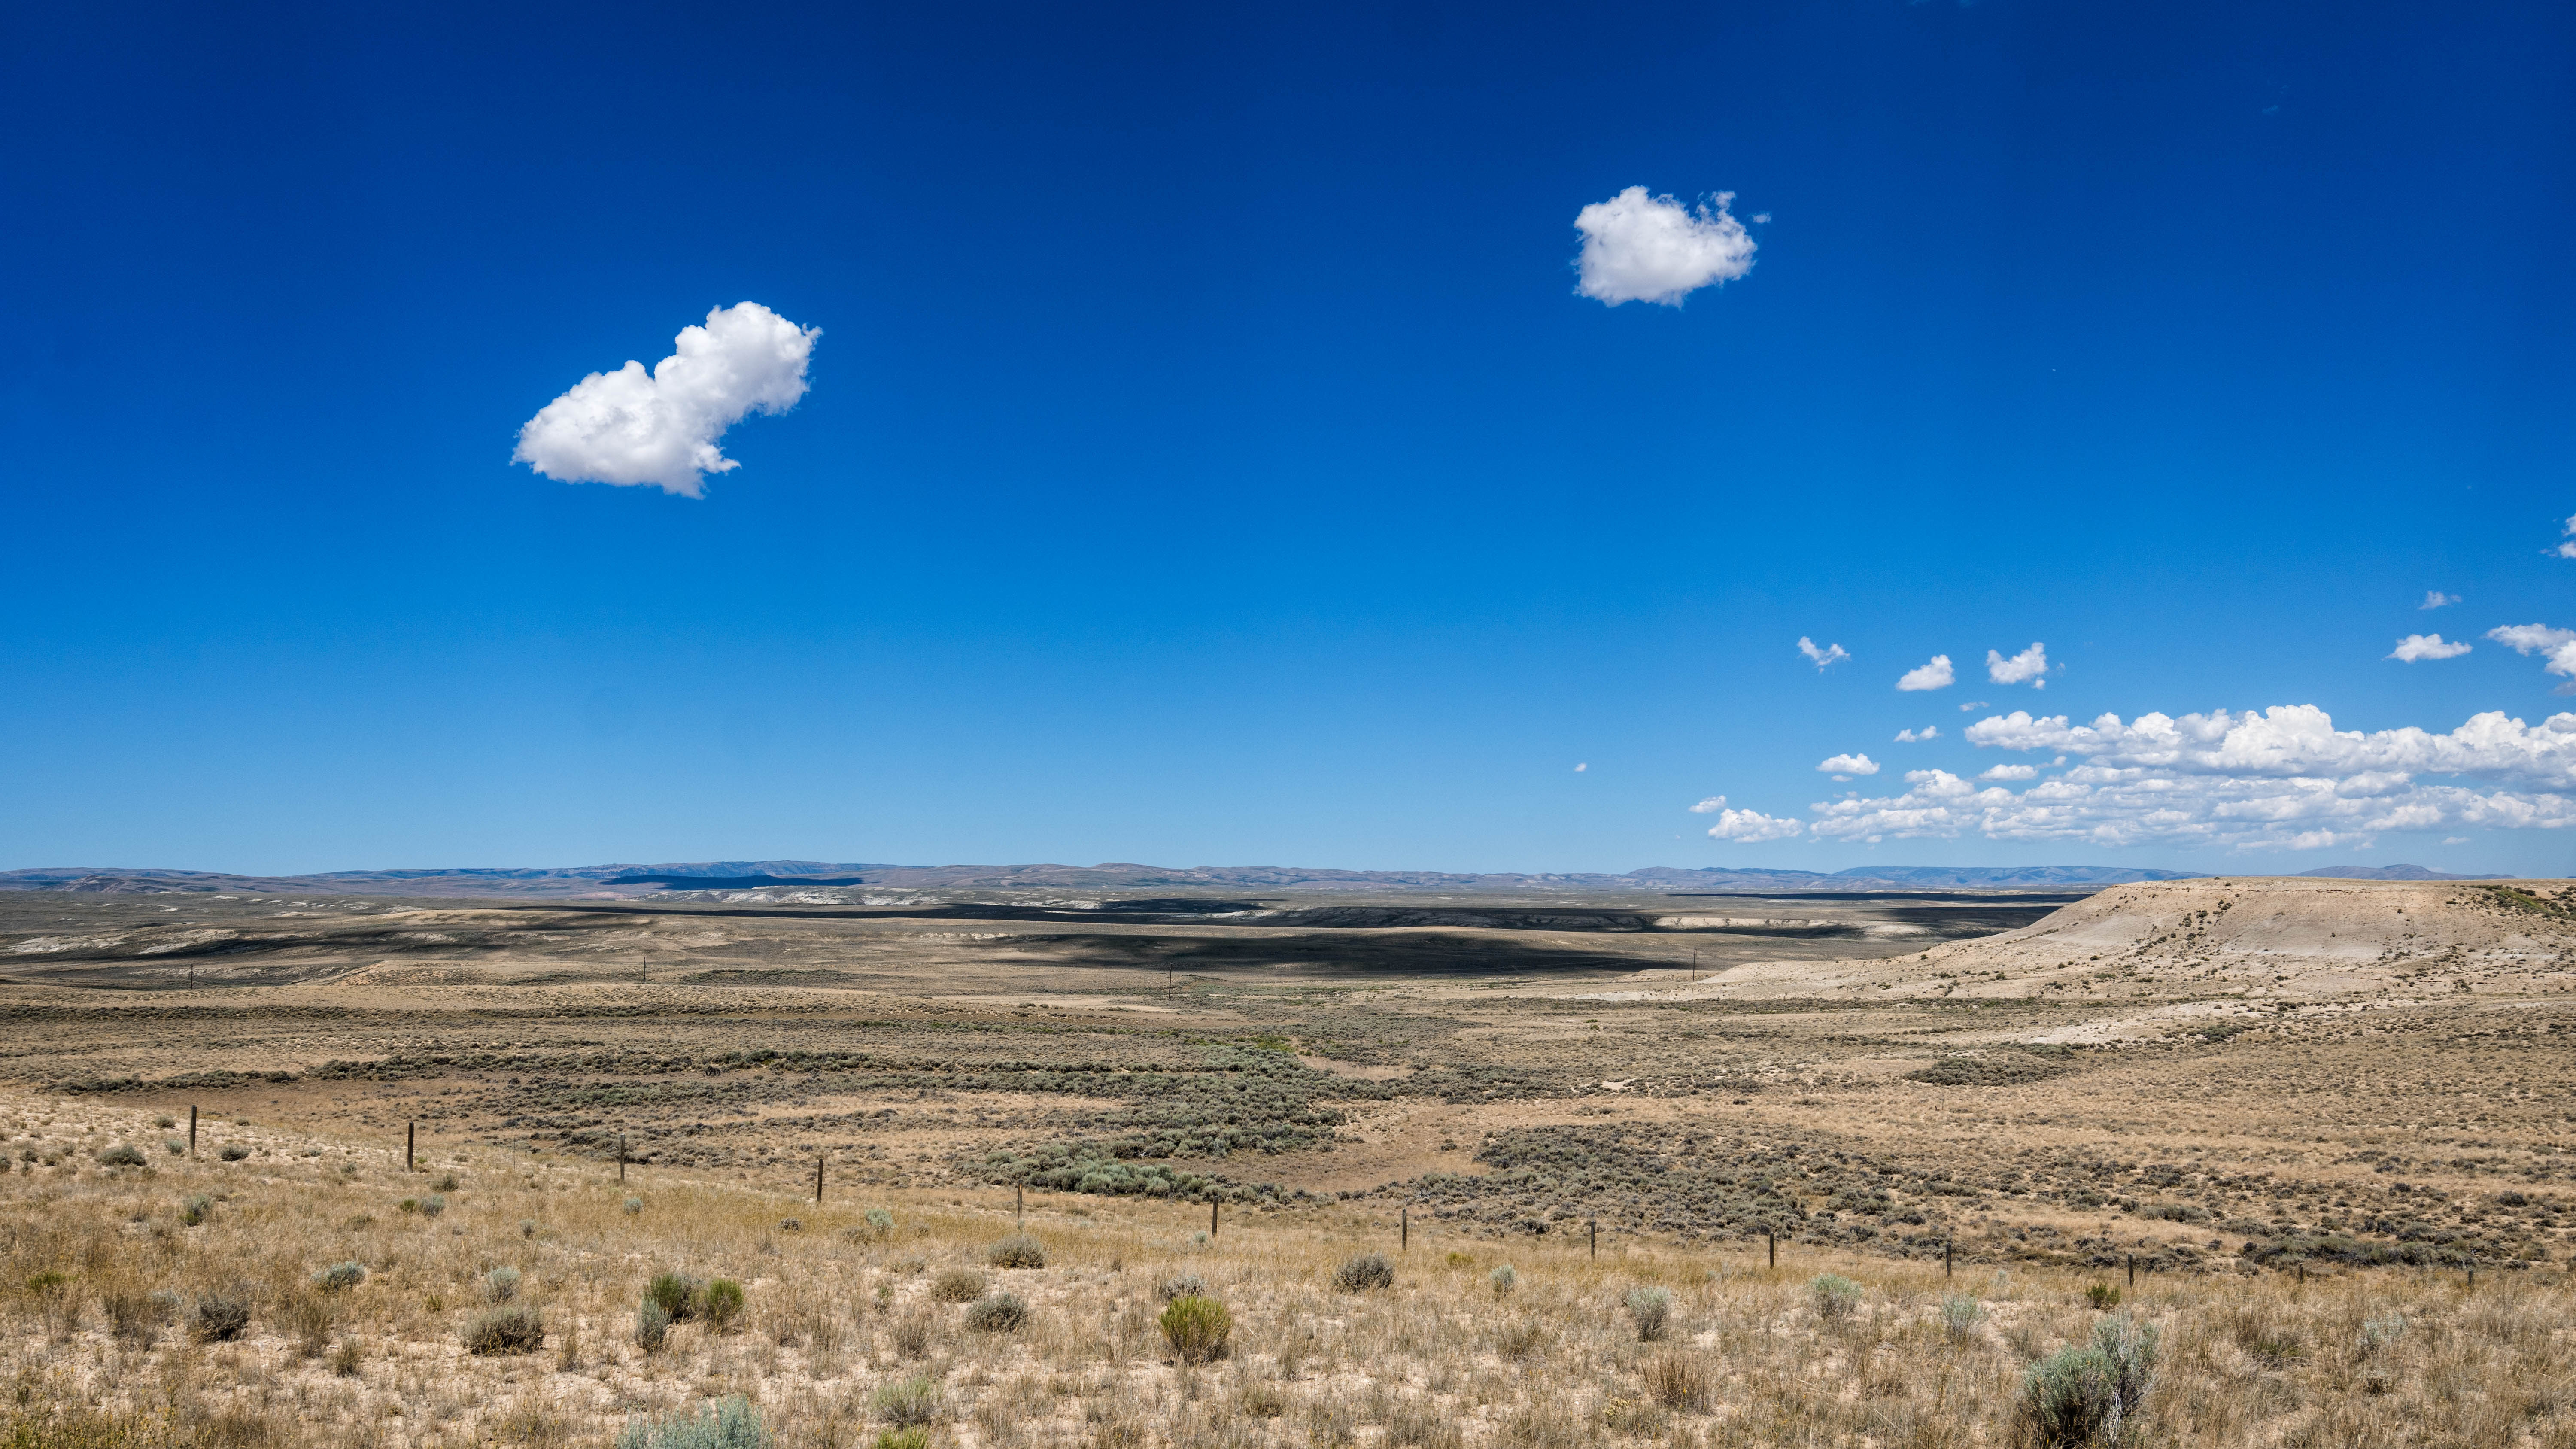
landscape, horizon, wilderness, mountain, cloud, sky, field, prairie, hill, desert, plain, grassland, badlands, plateau, habitat, ecosystem, tundra, steppe, landform, natural environment, geographical feature, aeolian landform, ecoregion